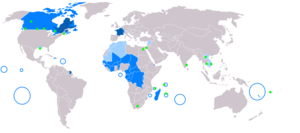
Carte du monde où on parle le français. Русский: Карта франкоязычного мира.
Par histoire de la Wallonie, on entend ici l'histoire des territoires relevant de la région Wallonne telle que définie par la Constitution belge.
La francisation désigne l'extension de la langue française par son adoption en tant que langue maternelle ou non, adoption pouvant être subie ou voulue par les populations concernées. Le mot peut aussi désigner la modification d'un nom propre, par exemple Schlettstàdt en Sélestat, Van de Walle en De Gaulle ou Winchester en Bicêtre.
Le français est diffusé dans de nombreux pays de par le monde, avec des statuts différents.